Chorlton Poor Law Union

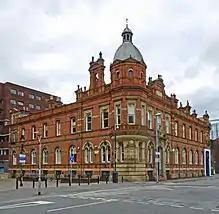
The Ormond Building, Cavendish Street

The union's first workhouse, the Stretford Road Workhouse, offered accommodation for 300 inmates, with segregated living areas for various categories of paupers, such as children, lunatics, the elderly, and the sick; female inmates were housed in the west of the building and males in the east, separated by a central communal dining hall and chapel. The population of the area served by the Chorlton Poor Law Union had been 46,465 at the time of the 1831 census, but as it rapidly increased during Manchester's industrialisation it became clear that the capacity of the Stretford Road Workhouse was inadequate for the demands placed on it. As the Stretford Road site offered no scope for expansion the guardians decided to commission the construction of a second workhouse, the Withington Workhouse. Opened in 1855, and costing £53,000 to build, the new workhouse was able to accommodate up to 1500 inmates. The site also included a new cemetery to serve the union's area, the Chorlton Union Cemetery, which remained in use until 1920.